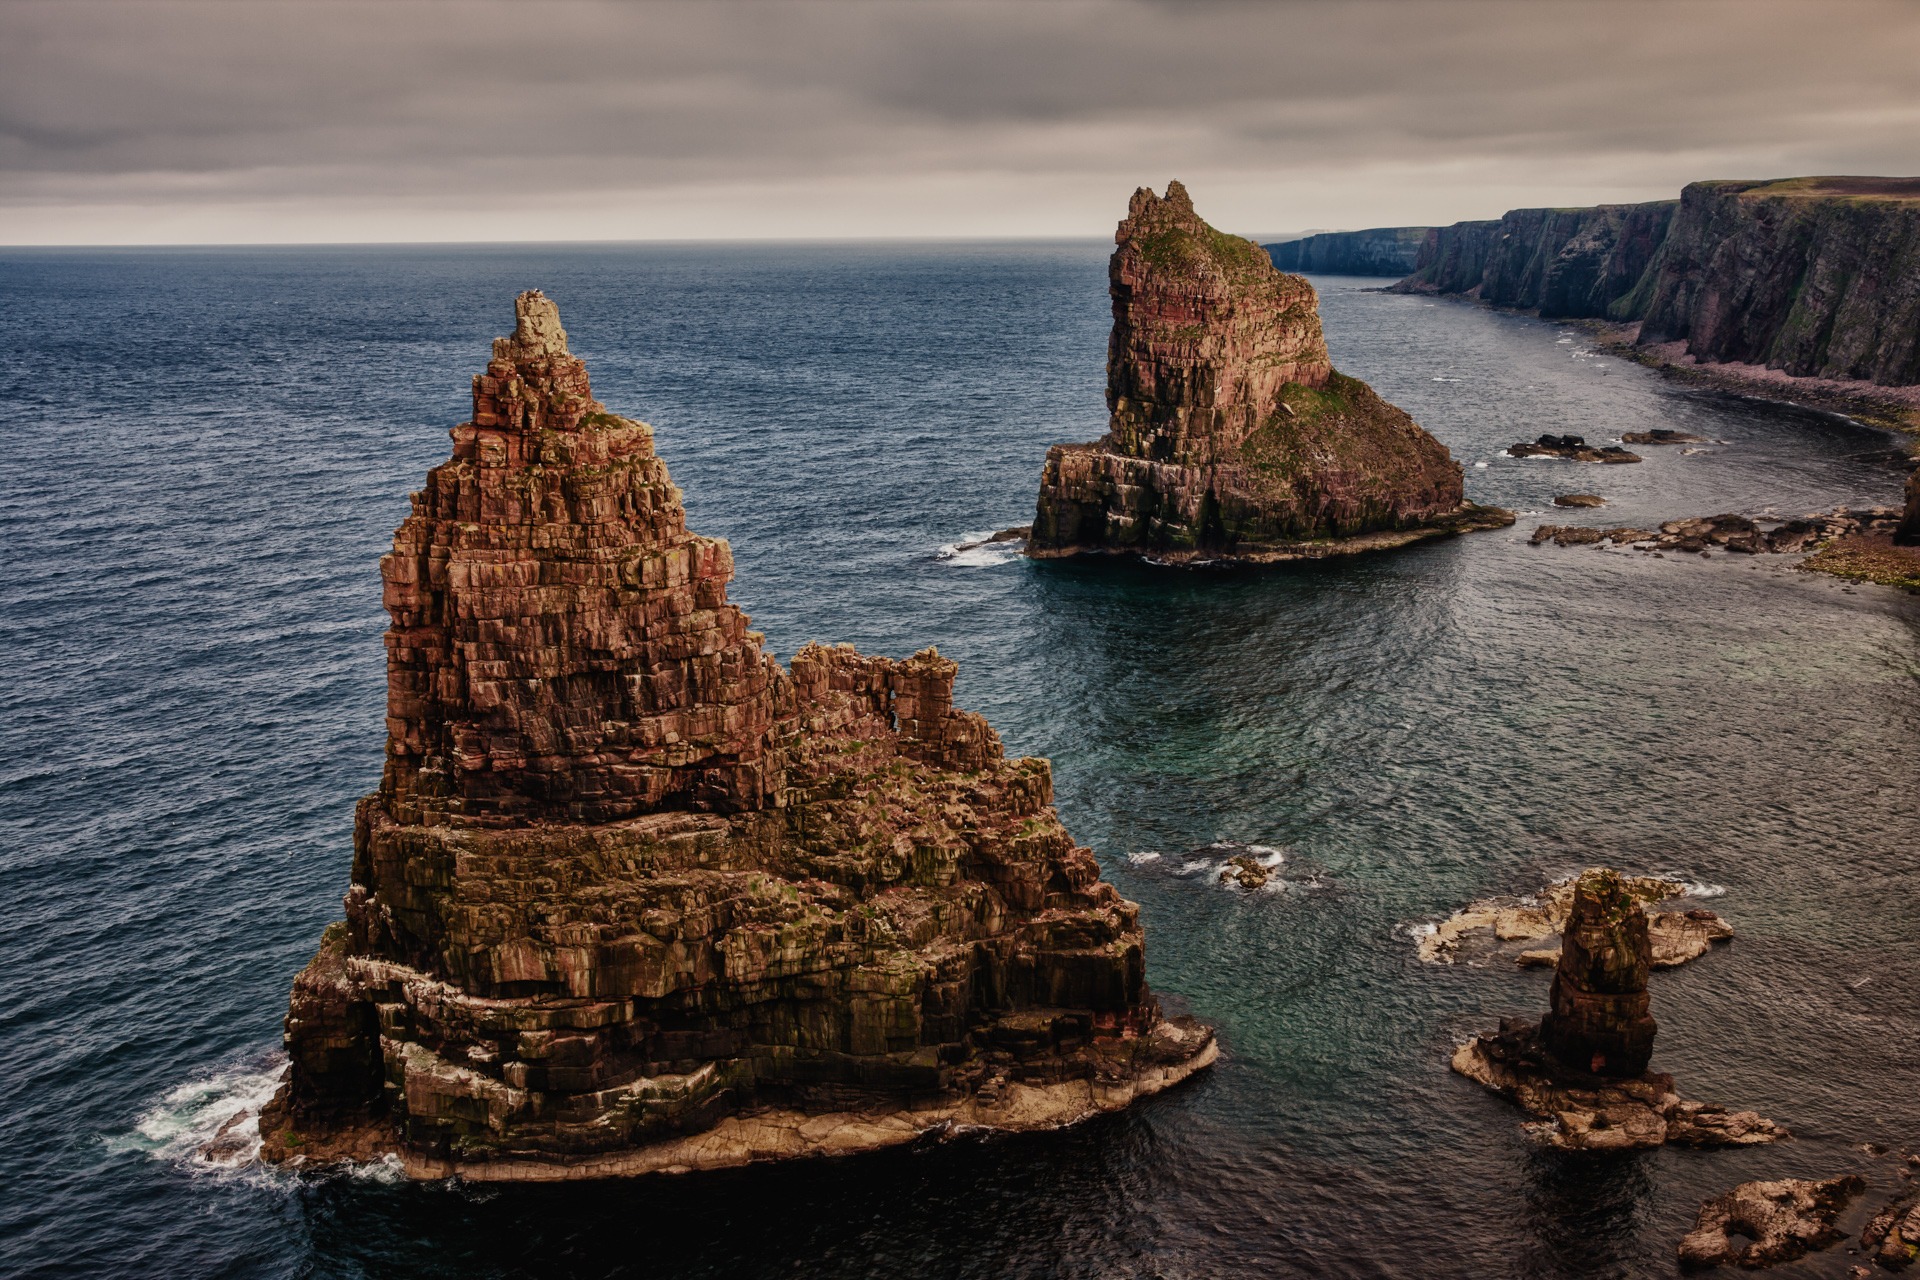
beach, landscape, sea, coast, water, nature, rock, ocean, sky, shore, wave, formation, cliff, evening, cove, tower, bay, landmark, blue, stack, terrain, material, hdr, clouds, geology, towers, scotland, waters, cape, pikes, pointed, islet, evening sky, landform, sea cave, john o groats, geographical feature, stacks of duncansby, north of scotland